Warmfield cum Heath

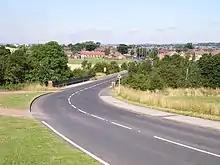
Kirkthorpe seen from the east

Warmfield cum Heath is a civil parish in the City of Wakefield in West Yorkshire, England. The parish lies just over east of Wakefield, and has 57 listed buildings within the parish boundaries.